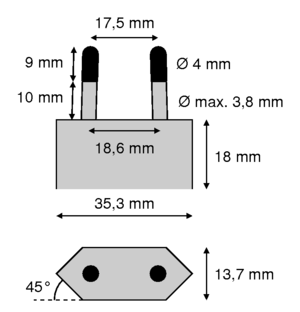
L’Europlug ou fiche CEE 7/16 est une prise électrique plate à deux pôles pour l'usage domestique du courant alternatif conçue pour des tensions jusqu'à 250 V et des courants jusqu'à 2,5 A. Elle est définie par la norme EN 50075:1990. Cette fiche est généralement moulée au bout d'un cordon électrique. Elle convient aux appareils de classe II.